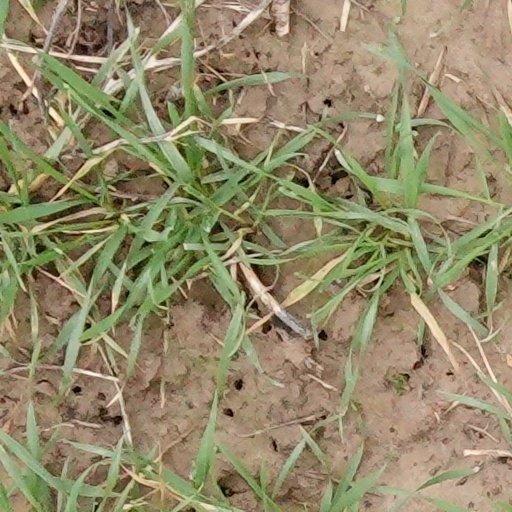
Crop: wheat